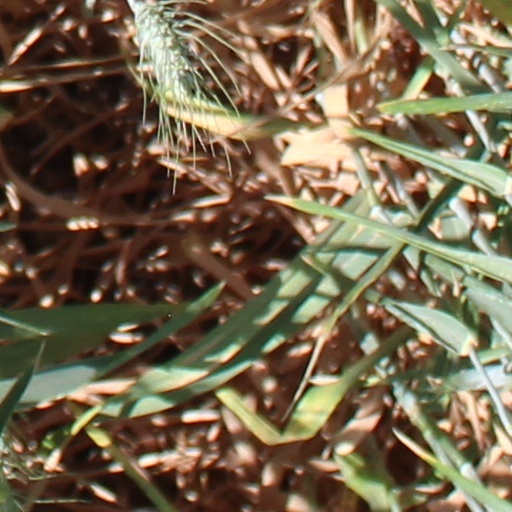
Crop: wheat